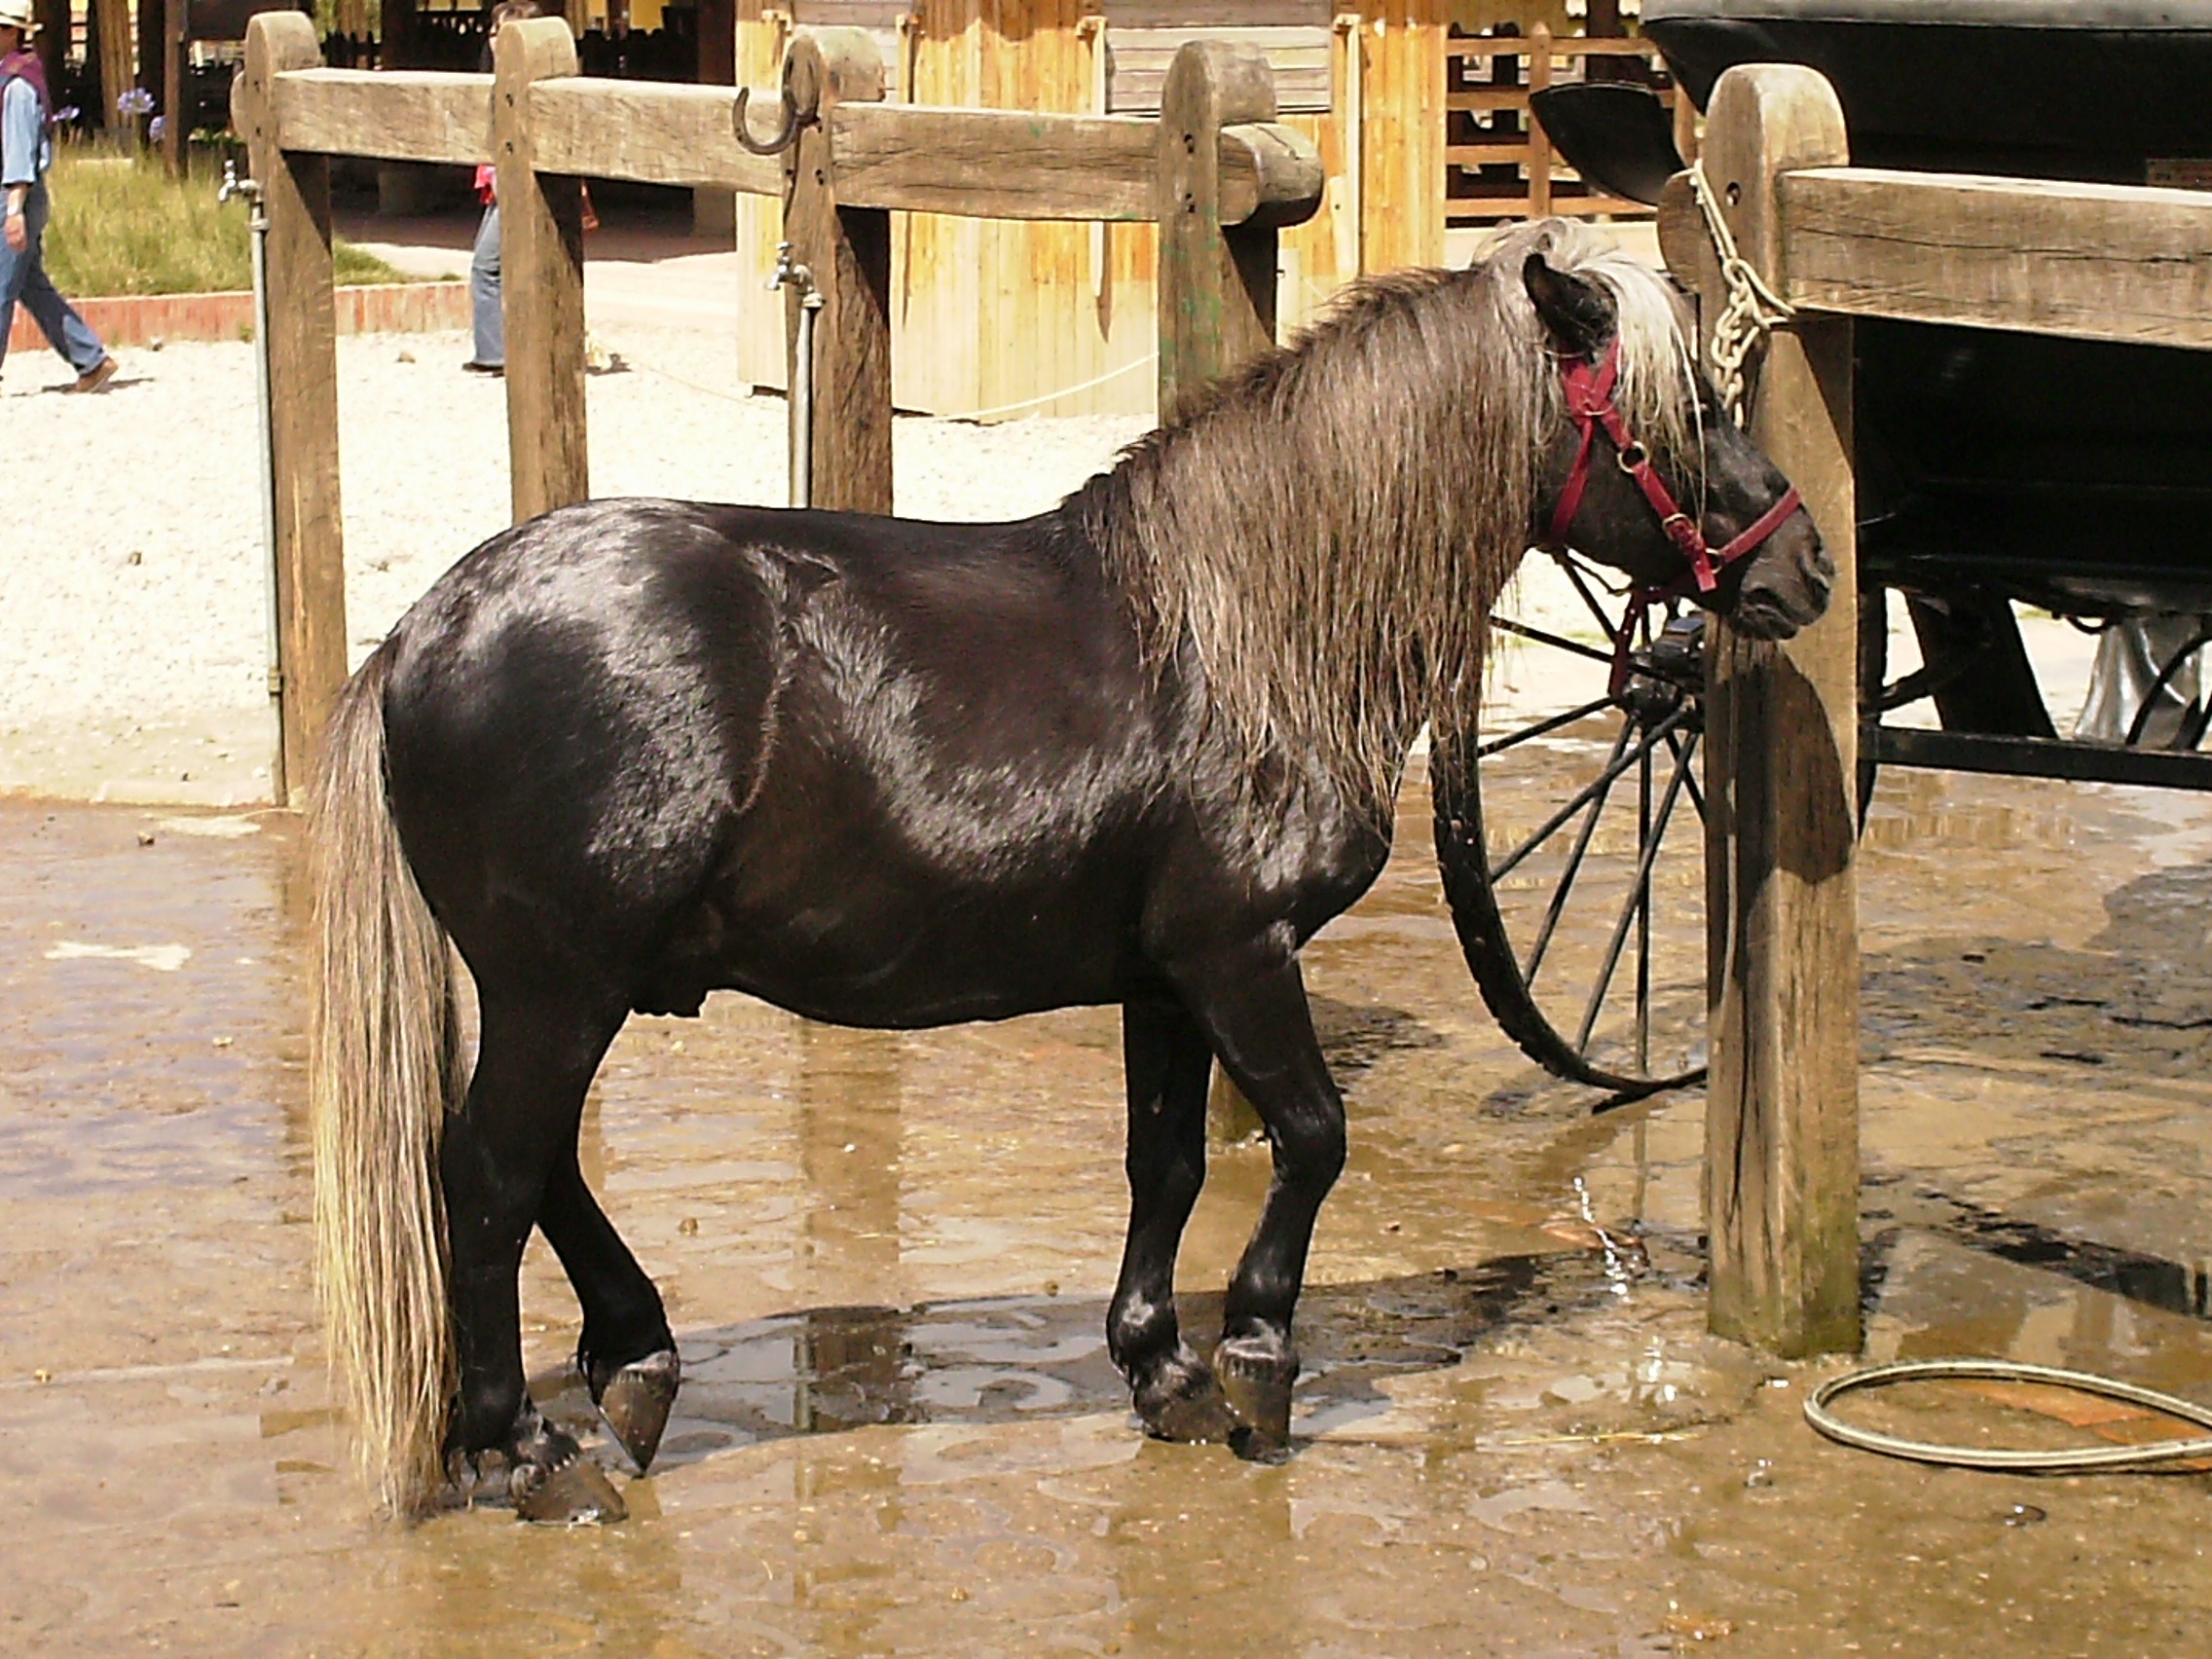
nature, farm, countryside, summer, horse, mammal, stallion, mane, pony, vertebrate, mare, pack animal, horse like mammal, mustang horse